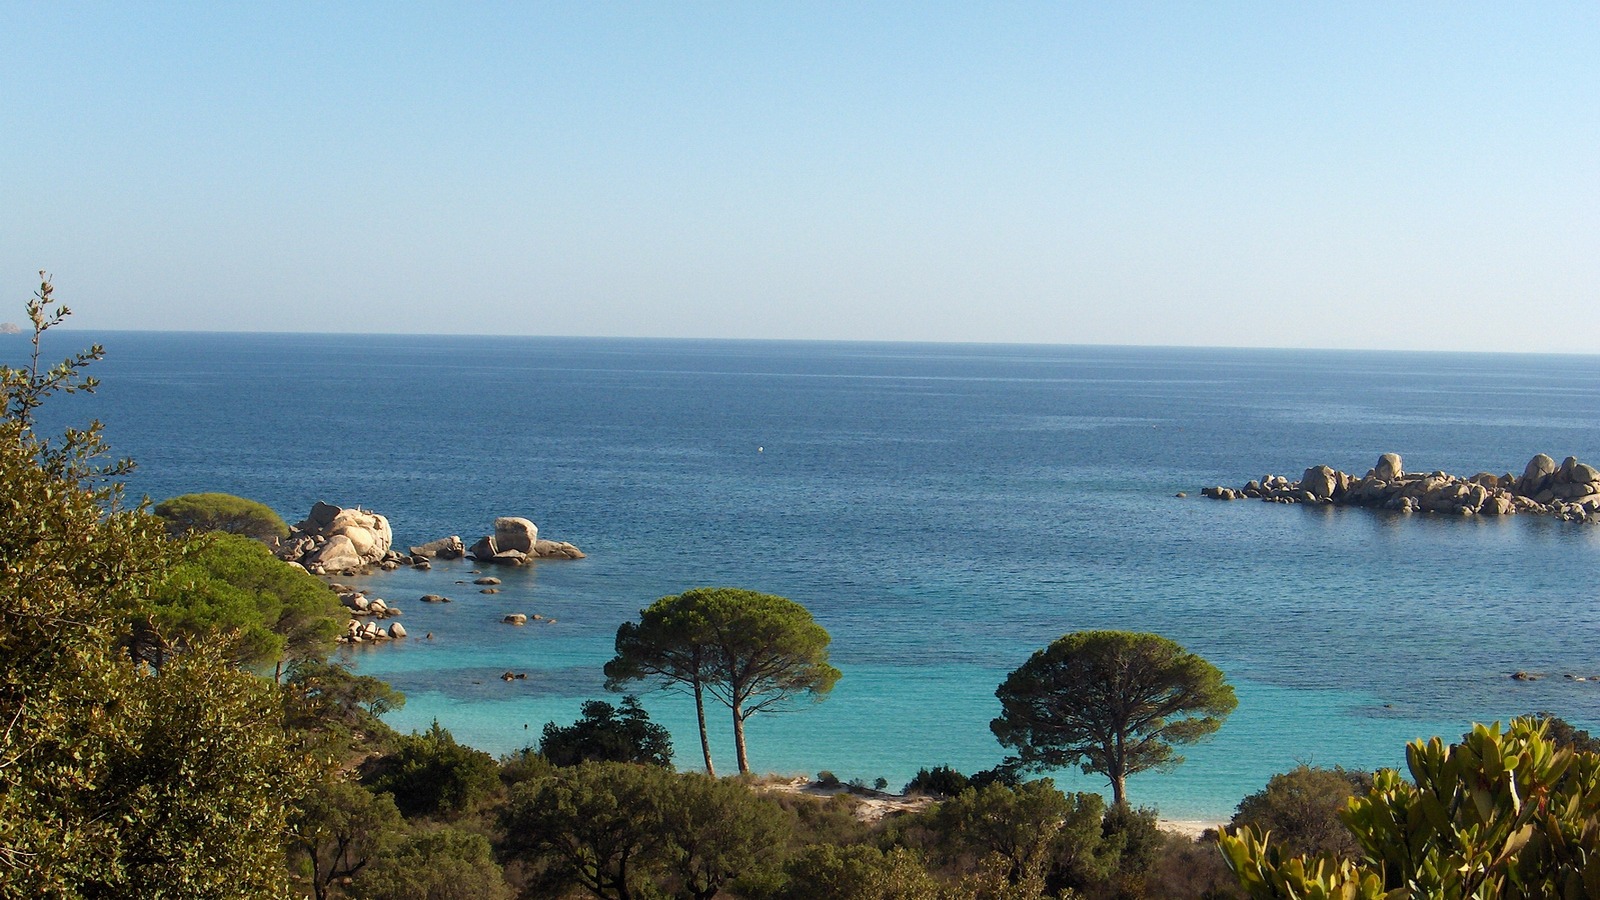
beach, sea, coast, ocean, horizon, shore, vacation, cliff, france, cove, bay, terrain, body of water, corsica, cape, islet